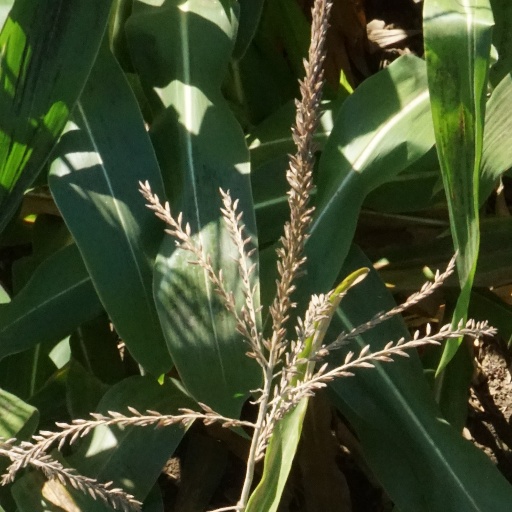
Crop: maize; corn